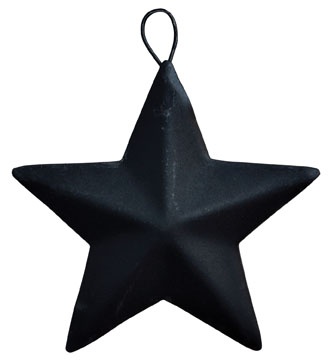
2-1/4" Mini Barn Star - Black
Brand: Primitive Renditions
You're sure to find lots of uses for these charming metal stars, whether you scatter them on a tree, hang from pegs to adorn a room, or even tie them to your gifts. 2-1/4" diameter metal barn star with black painted finish. Soldered wire loop makes it simple to add your own hooks or ribbons.
Category: Home & Garden > Decor > Wreaths & Garlands > Wreaths